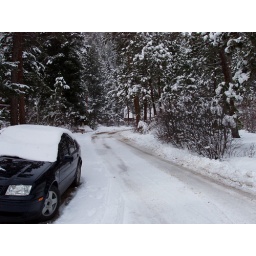
private road to house we stayed at in the mountains